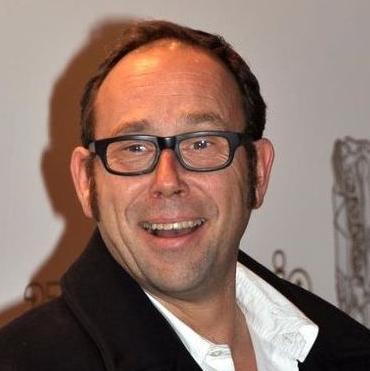
Age: 48